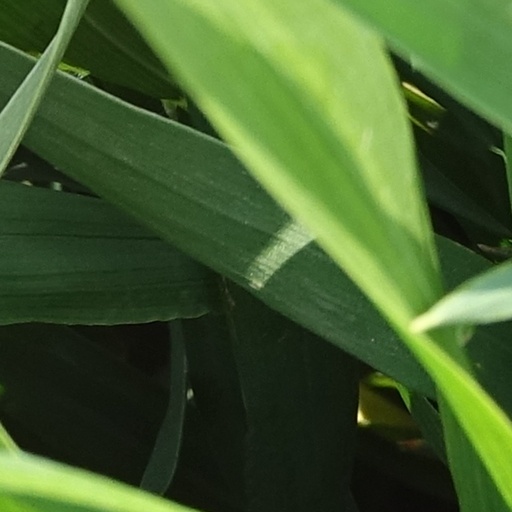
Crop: wheat